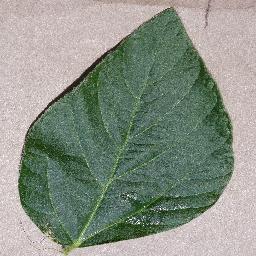
Label: Soybean___healthy